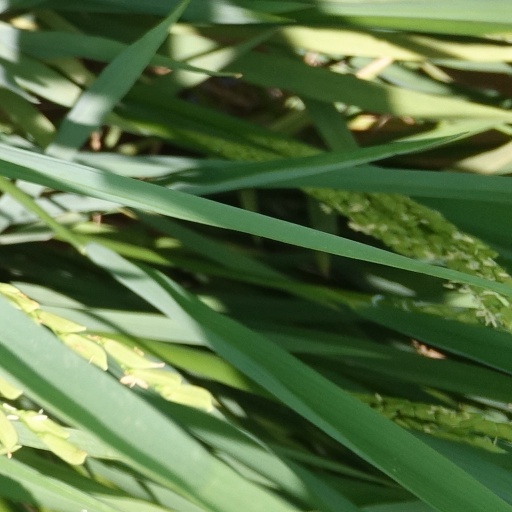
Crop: rice